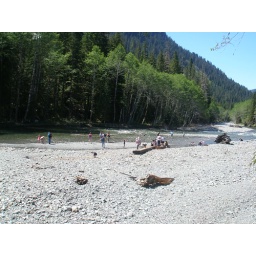
beach by the river